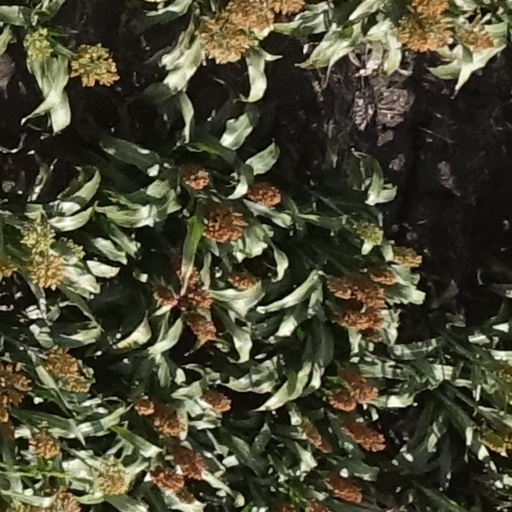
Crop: sorghum